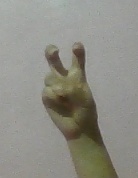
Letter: toot